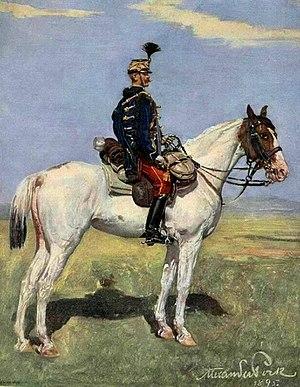
Le Kisber Felver est une race de chevaux de selle demi-sangs hongroise. Cette race originellement destinée à l'usage militaire est désormais employée en sports équestres. L'élevage du Kisber Felver est soigneusement contrôlé par le biais d'un programme de reproduction impliquant des croisements avec des Pur-sangs, Furioso North Star, Trakehners, Arabes, Anglo-arabes et Selle français. Les Pur-sangs ont l'influence la plus importante. Ces chevaux sont rares ; en 2018, la race est considérée comme étant en danger d'extinction.